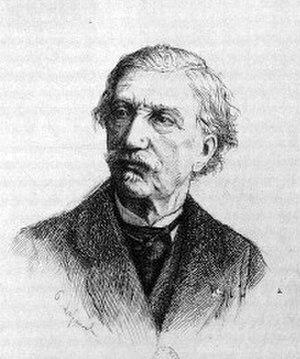
Paul Lafond, né à Rouen le 1ᵉʳ juillet 1847 et mort à Pau le 21 septembre 1918, est un dessinateur, collectionneur, historien de l’art, aquafortiste et dessinateur lithographe français, ainsi que conservateur du musée des Beaux-Arts de Pau.